Josephine Silone Yates

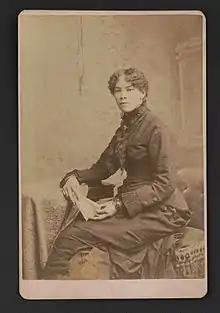
Josephine A. Silone Yates, ca 1885

In 1879, Josephine Silone moved to Jefferson City, Missouri, to work as one of the first black teachers at Lincoln University. President Inman Edward Page considered it essential to replace the previously white faculty with black teachers, as role models for the school's African-American students. The teachers lived on campus in the dormitories with the students. Josephine taught chemistry, elocution, and English literature. Upon her promotion to head of the natural science department, she became the first black woman to head a college science department and the first black woman to hold a full professorship at any U.S. college or university. She eventually earned $1000 a year in these roles.